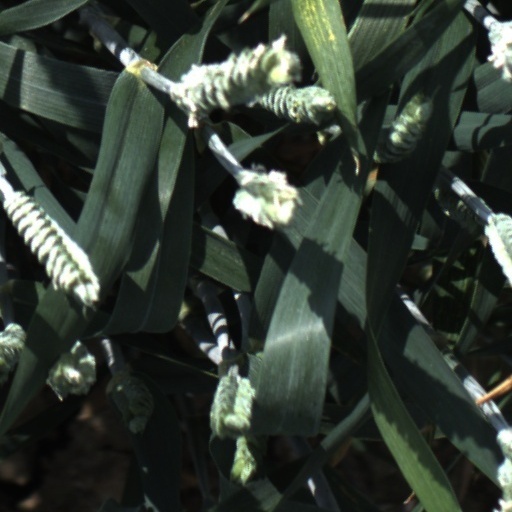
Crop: wheat